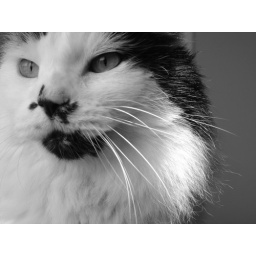
Another close up of Curtis. He was most beautiful - just a striking cat in black and white